Jim Tibballs

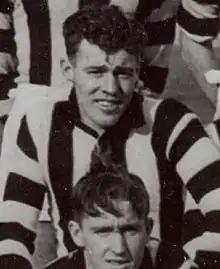
Tibballs in 1944

Jim Tibballs (23 September 1922 – 13 December 1959) was an Australian rules footballer who played with Collingwood in the Victorian Football League (VFL).